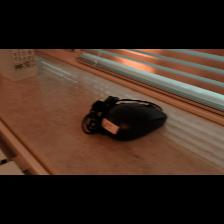
Label: NonHuman